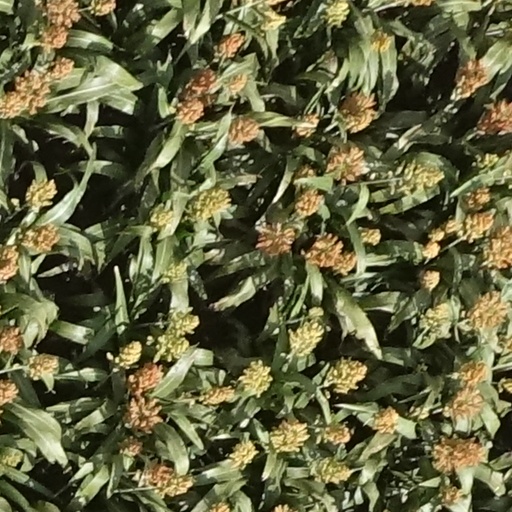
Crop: sorghum